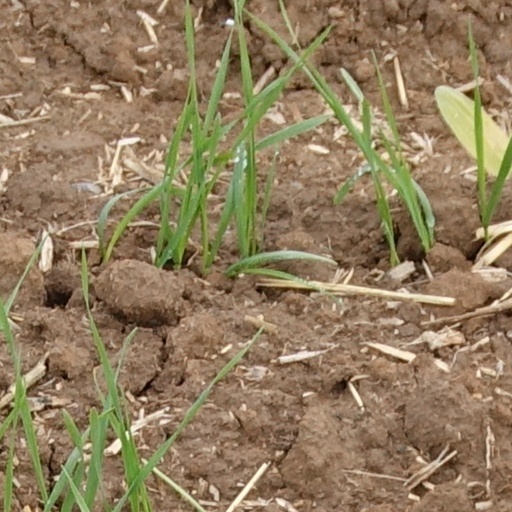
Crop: wheat